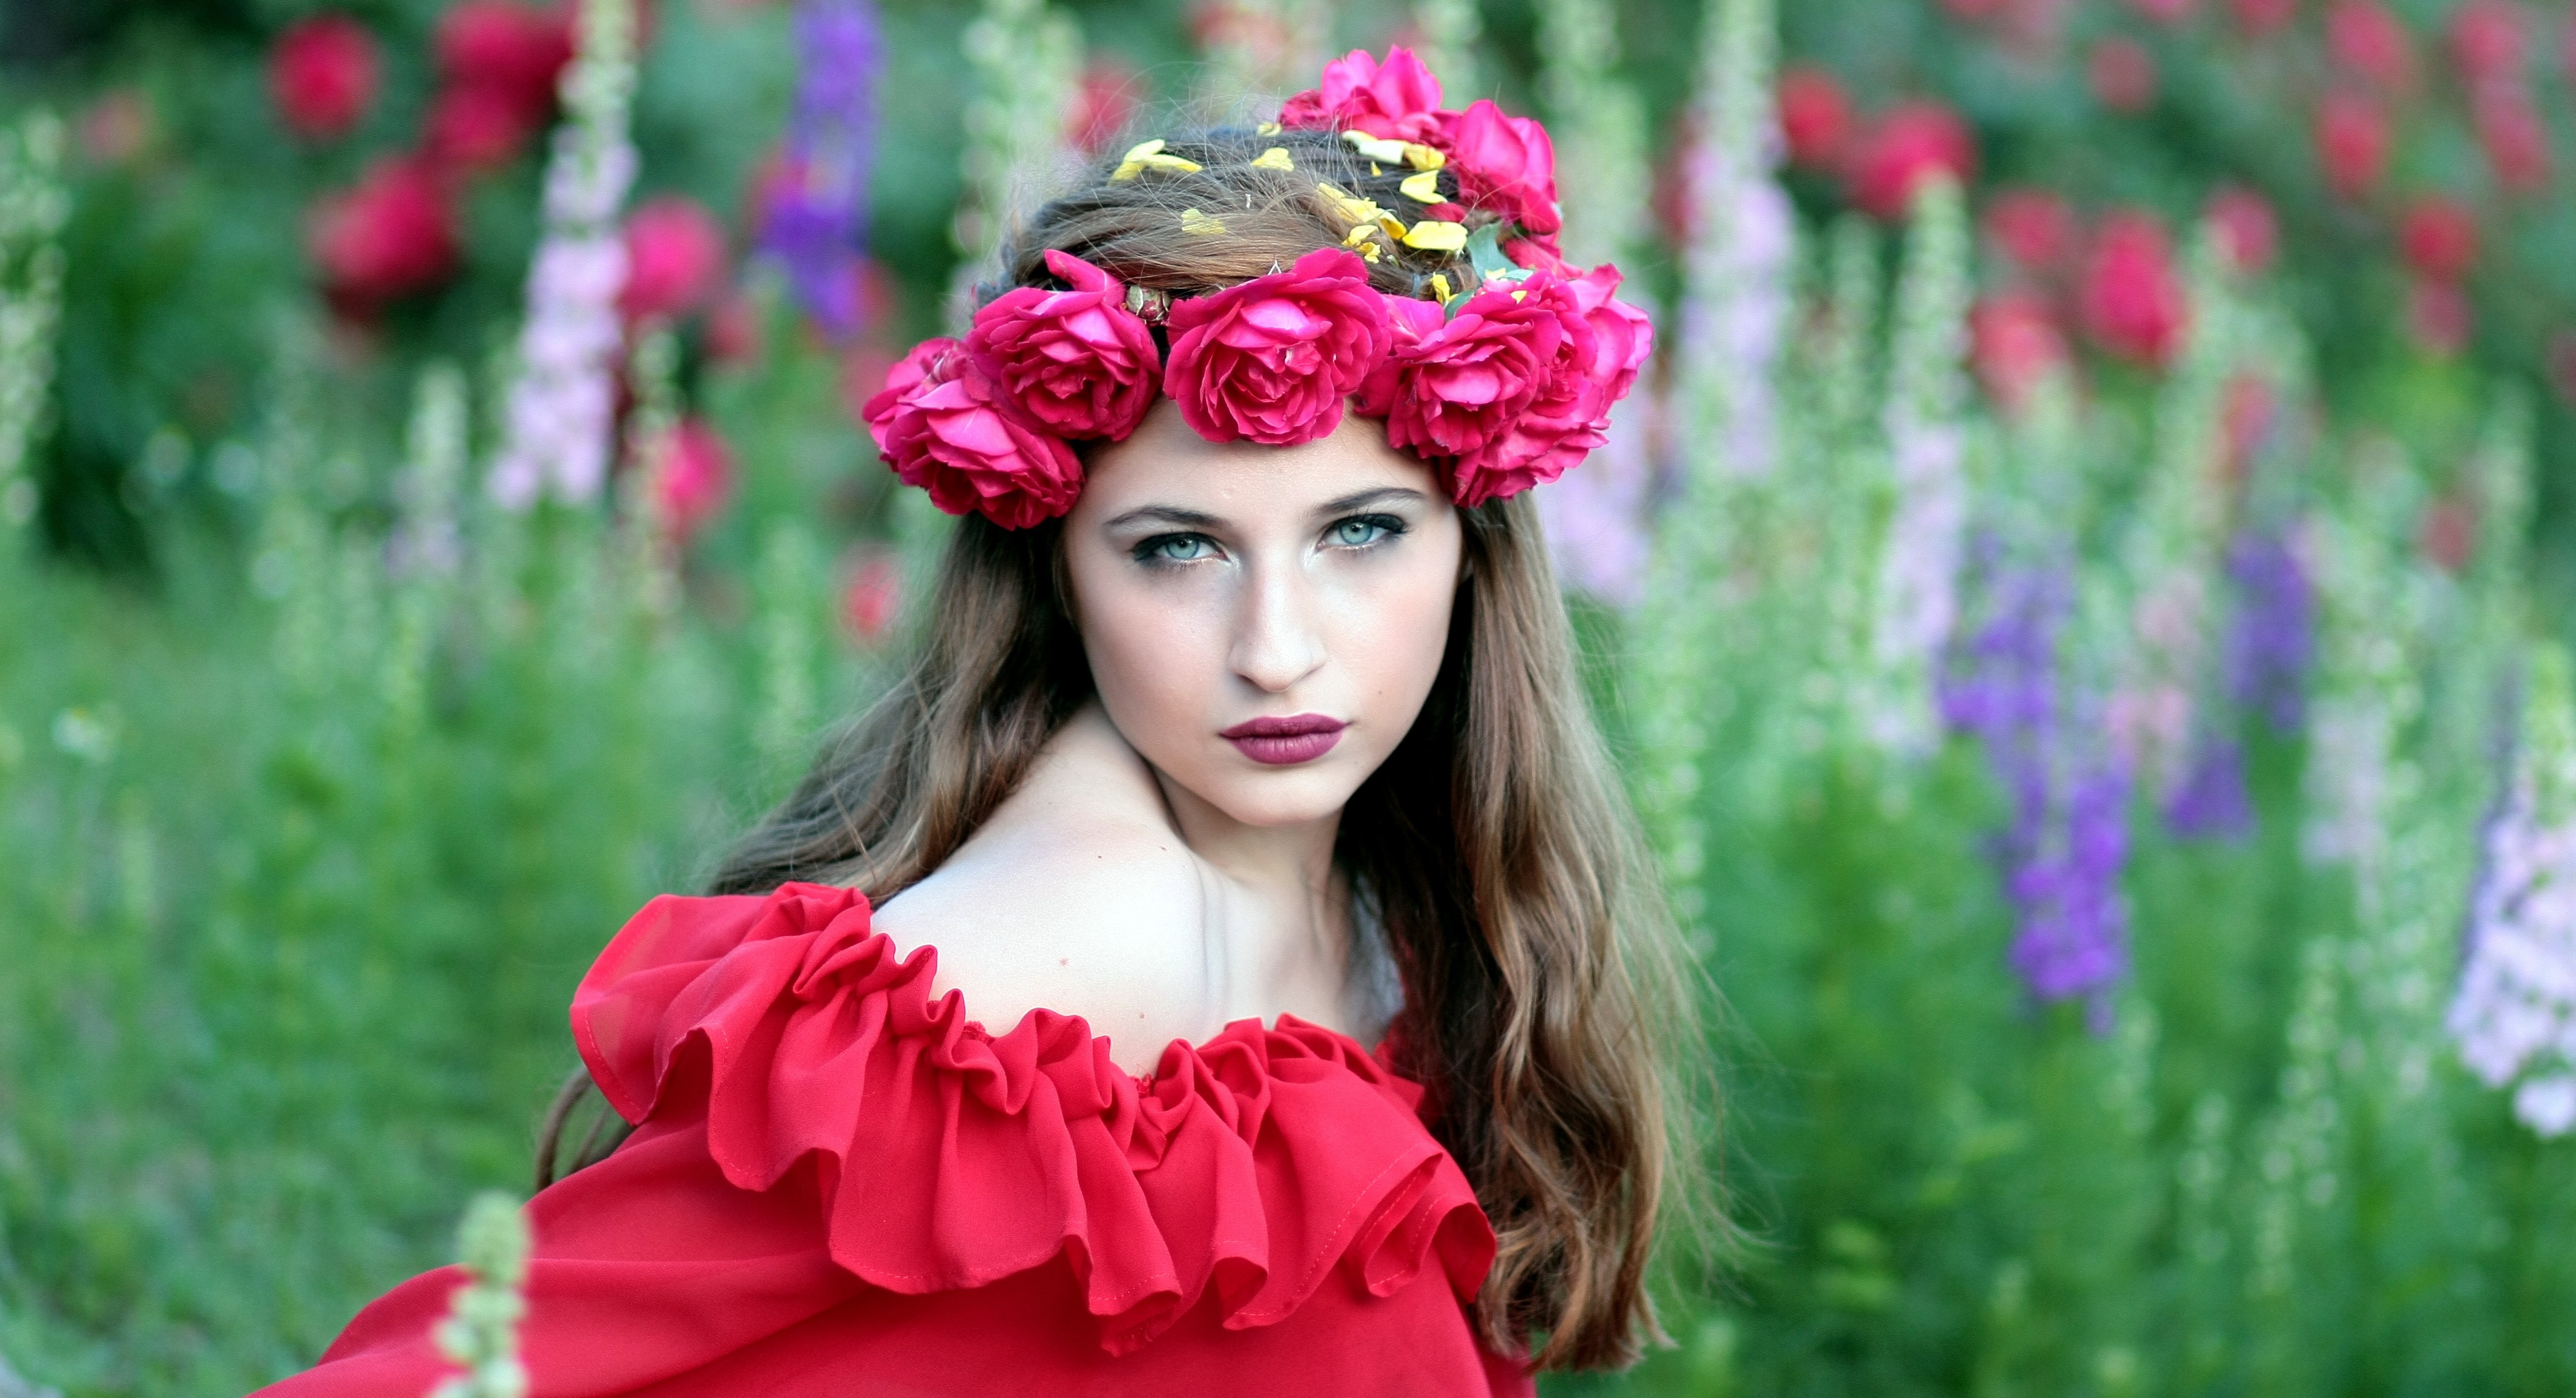
plant, girl, photography, flower, model, spring, red, fashion, clothing, lady, pink, bride, wreath, flowers, dress, beauty, floristry, photo shoot, portrait photography